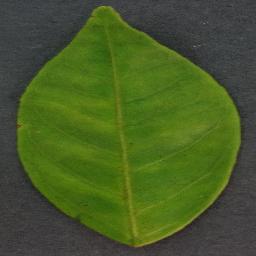
Label: Orange___Haunglongbing_(Citrus_greening)